Skibsklarerergaarden

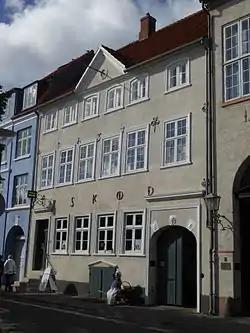
The façade on Strandgade

Skibsklarerergaarden, literally "The Ship Handler's House"), is a historic house museum and listed building situated on Strandgade in Helsingør, Denmark. A "ship handler" handled the paperwork at Øresund Custom House for captains in connection with Denmark's collection of Sound Dues from all ships that passed through the Øresund. The Sound Duty was collected on and off between 1429 and 1857 and was one of Denmark's most important sources of income as well as a major cause of local prosperity in Helsingør. The ground floor of the building contains a Ship-chandler with Denmark's oldest surviving shop interior. The building is also known as Rasmussens Gård.